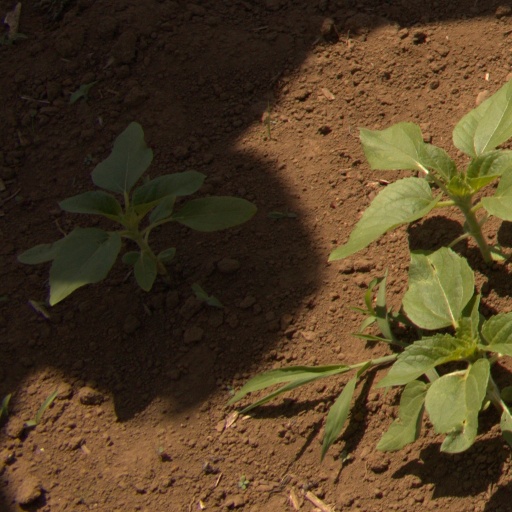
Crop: Jerusalem artichoke